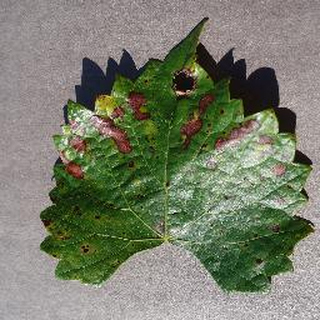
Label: grape_esca_black_measles